Computer graphics lighting

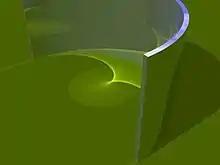
A reflective material demonstrating caustics

Caustics are an effect of light reflected and refracted in a medium with curved interfaces or reflected off a curved surface. They appear as ribbons of concentrated light and are often seen when looking at bodies of water or glass. Caustics can be implemented in 3D graphics by blending a caustic texture map with the texture map of the affected objects. The caustics texture can either be a static image that is animated to mimic the effects of caustics, or a Real-time calculation of caustics onto a blank image. The latter is more complicated and requires backwards ray tracing to simulate photons moving through the environment of the 3D render. In a photon mapping illumination model, Monte Carlo sampling is used in conjunction with the ray tracing to compute the intensity of light caused by the caustics.